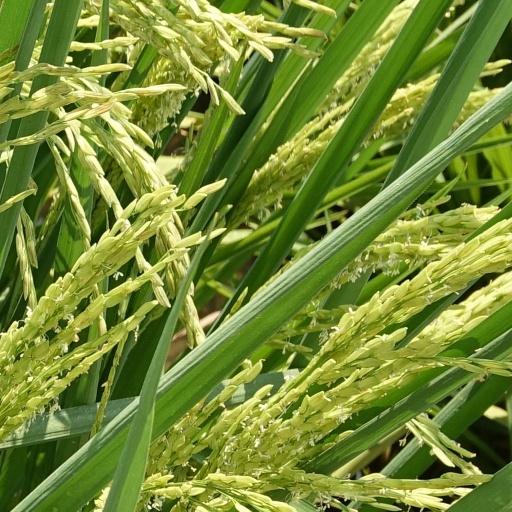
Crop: rice